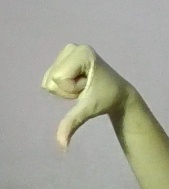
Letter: waw